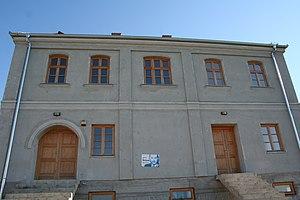
Le konak de Brena Mihajlović à Mali Borak se trouve à Mali Borak, dans la municipalité de Lajkovac et dans le district de Kolubara en Serbie. Il est inscrit sur la liste des monuments culturels protégés de la République de Serbie.